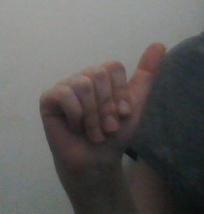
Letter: dhad